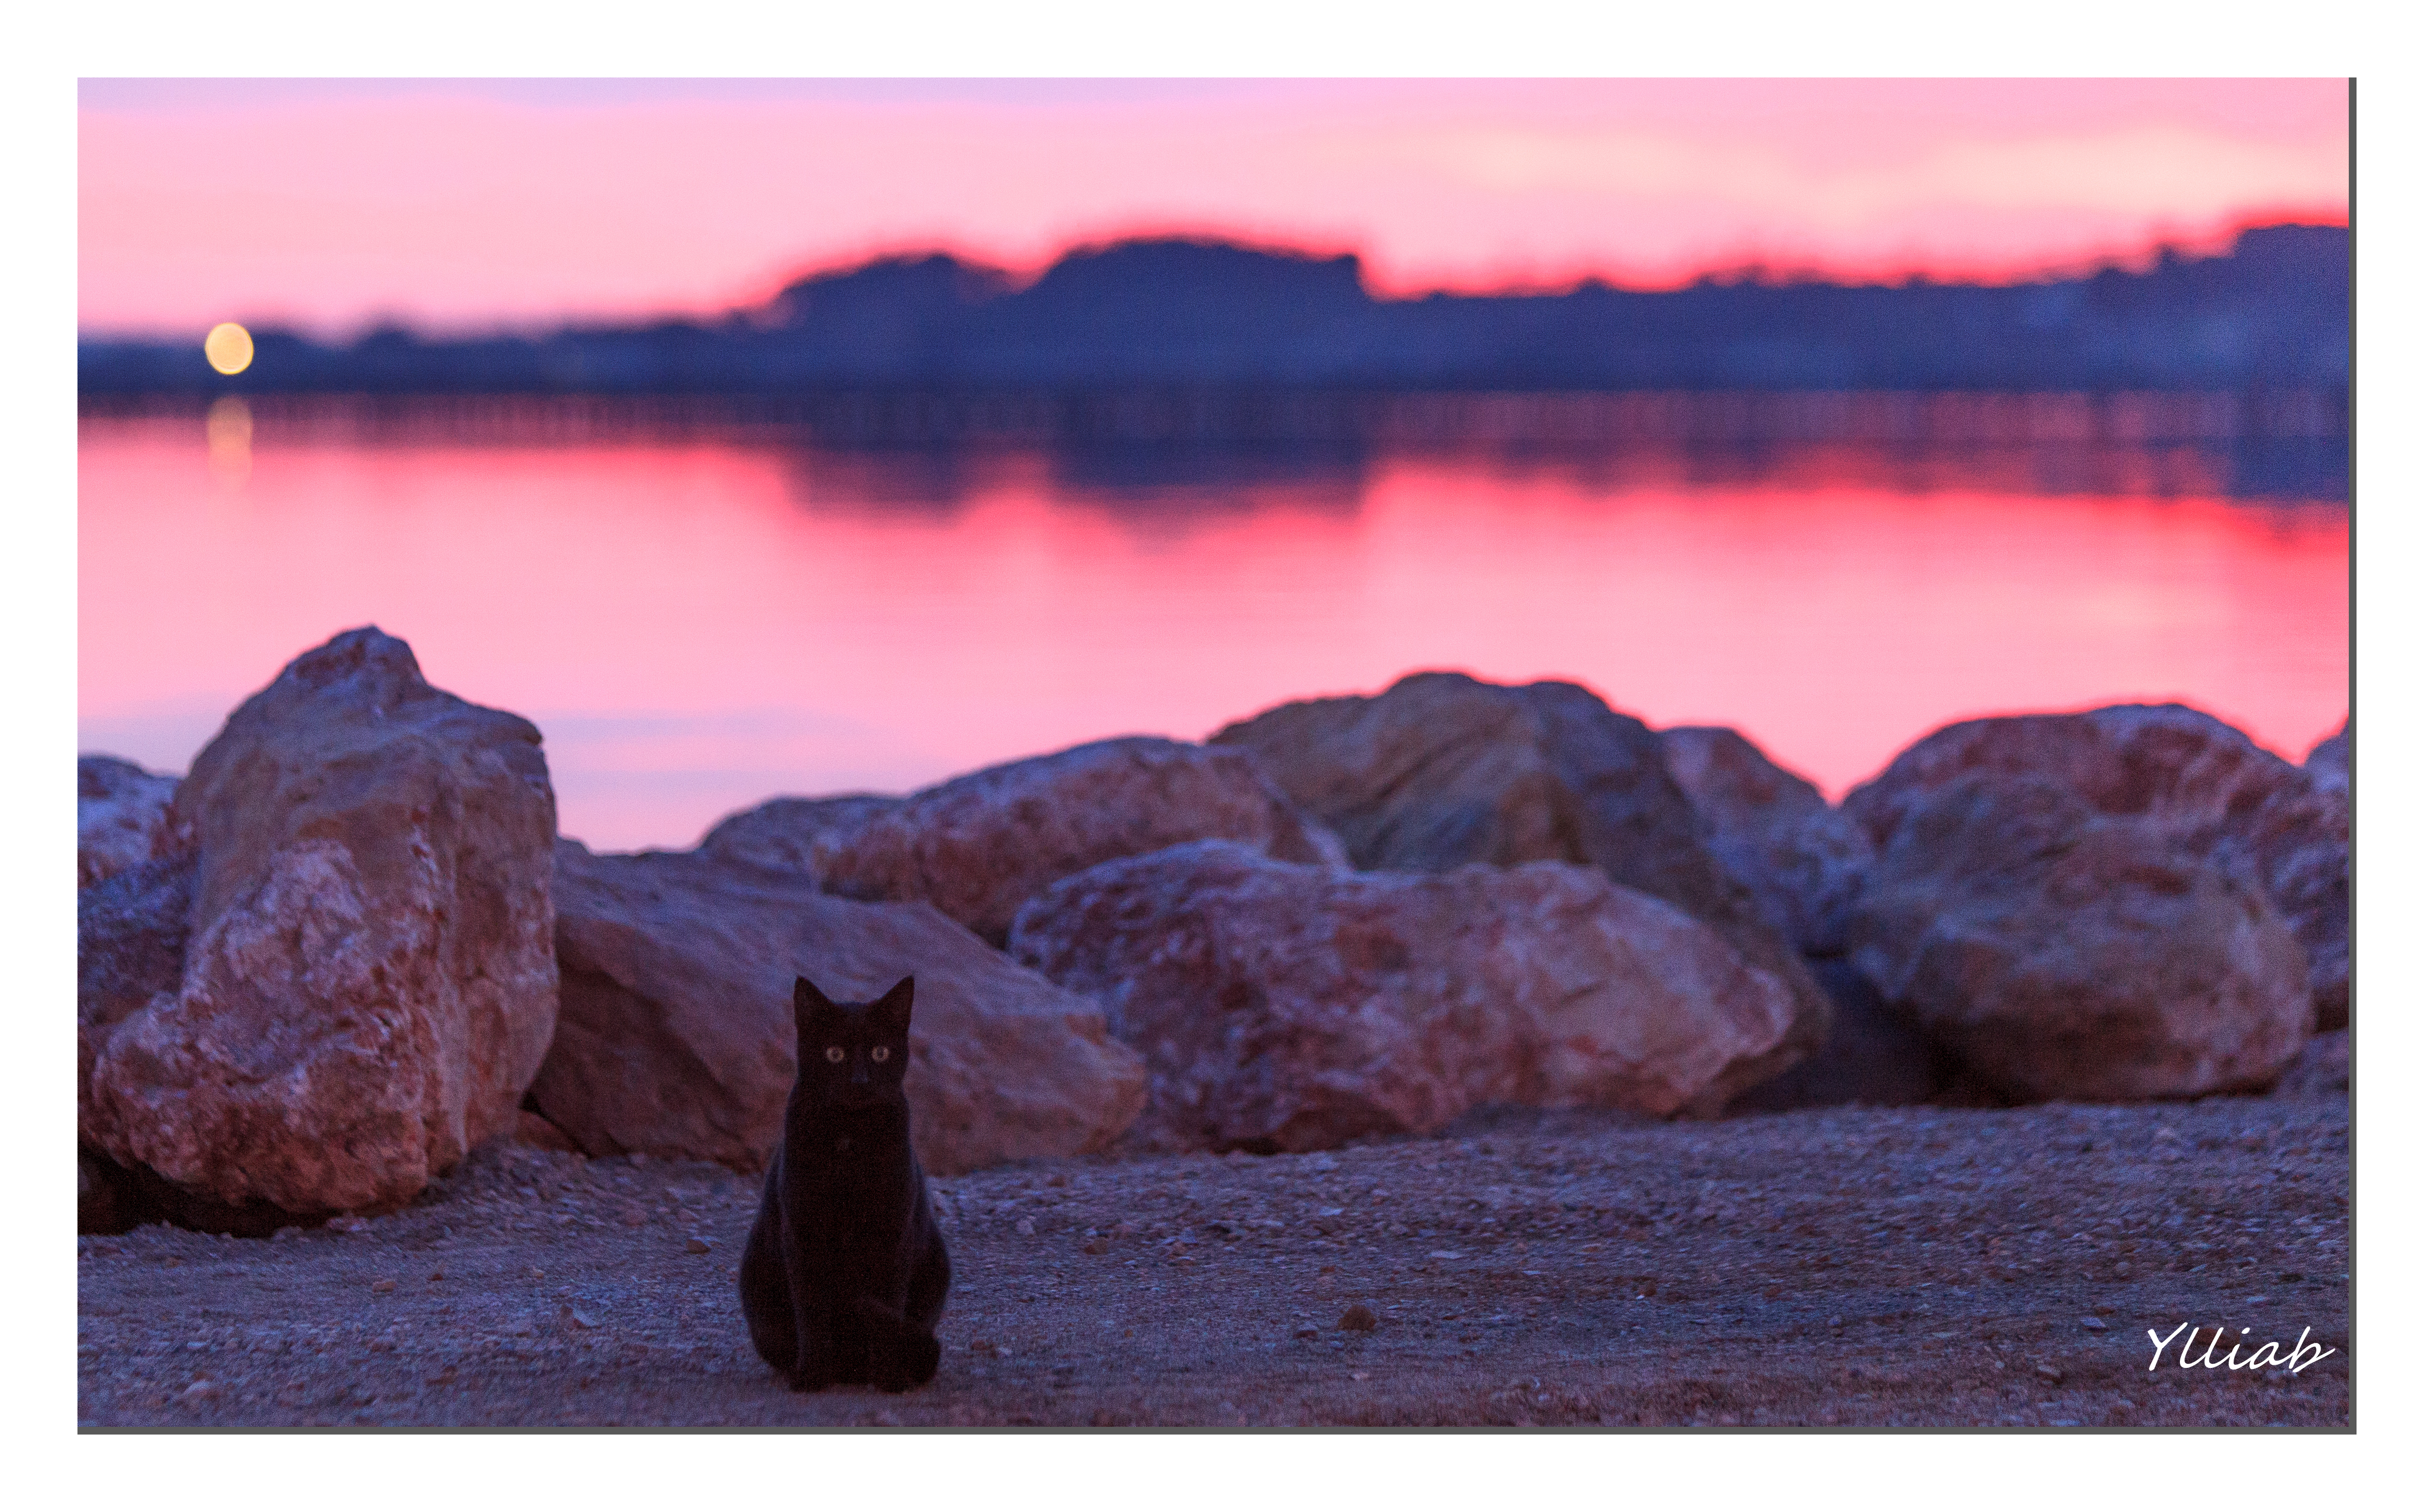
sea, coast, rock, sunrise, sunset, morning, shore, dawn, reflection, cat, canon, french, blackcat, chat, flickrunitedaward, soir, chatnoir, loch, ylliab, ylliabphoto, laphotographiesimple, photographe, potdcountryfr